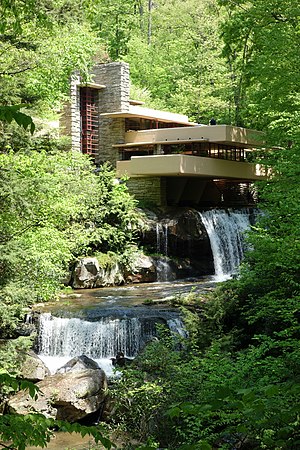
Fallingwater
Fallingwater med vandfald.
Fallingwater eller Kaufmann Residence er et hus tegnet af arkitekten Frank Lloyd Wright i 1935 i det landlige sydvestlige Pennsylvania, 50 miles sydøst for Pittsburgh. Huset blev bygget delvist over et vandfald på vandløbet Bear Run i Laurel Highlands i Allegheny-bjergene.